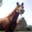
Label: horse